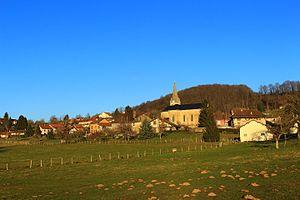
Le Bourg de Saint-Sulpice-des-Rivoires (Isère, France). Janvier 2017
Saint-Sulpice-des-Rivoires est une commune française située dans le département de l'Isère en région Auvergne-Rhône-Alpes.